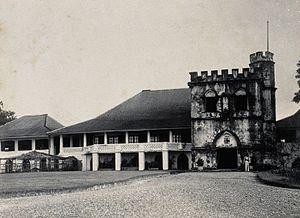
Le Royaume de Sarawak est un ancien État fondé en 1841 par l'aventurier britannique James Brooke, à l'origine sur un territoire vassal du sultanat de Brunei, au nord-ouest de l'île de Bornéo. Il possède des frontières avec le sultanat de Brunei au nord, et le Bornéo hollandais au sud. Les côtes du Sarawak sont bordées par la mer de Chine méridionale. Le royaume exista pendant plus d’un siècle et fut dirigé par la dynastie des Rajas blancs jusqu'en 1946, date à laquelle le descendant, Charles Vyner Brooke, céda ses droits sur le Sarawak au Royaume-Uni, à l'issue de l'occupation de l'armée japonaise qui dura de 1941 à 1945.